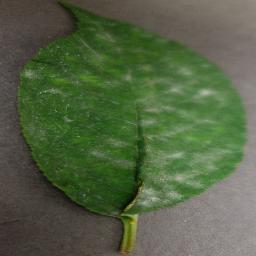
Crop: cherry
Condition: (including_sour)_powdery_mildew